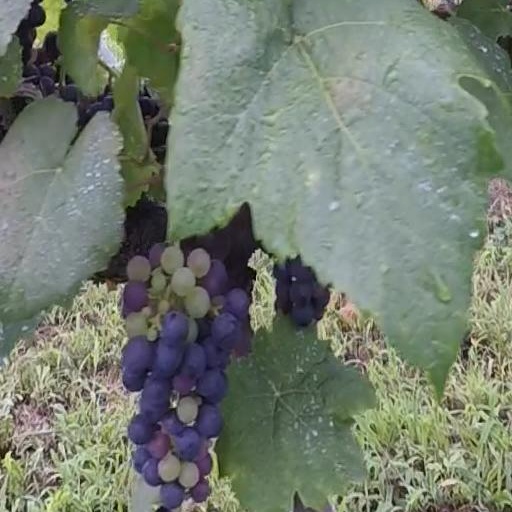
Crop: grape